Cotonou

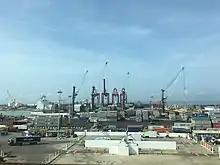
Autonomous Port of Cotonou

The Autonomous Port of Cotonou is one of the largest in West Africa. The city is connected to Parakou in the north by the Benin-Niger railway. Cotonou International Airport provides service to the capitals of the region and to France, as well as the major cities of Benin: Parakou, Kandi, Natitingou, Djougou, and Savé. There are road connections to neighboring countries: Nigeria, Burkina Faso, Niger, and Togo. A prevalent mode of transport in the city is the motorcycle-taxi, known locally as zémidjan.